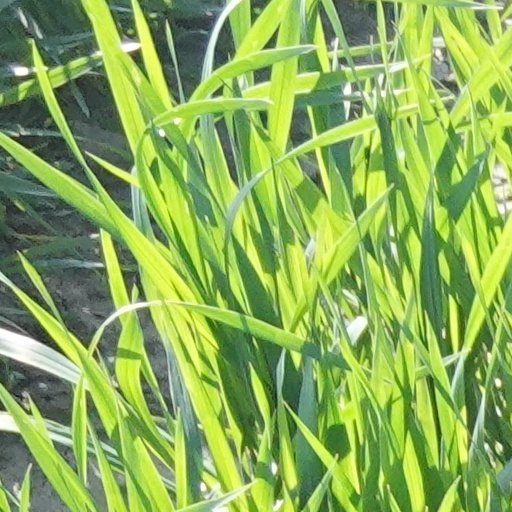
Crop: wheat